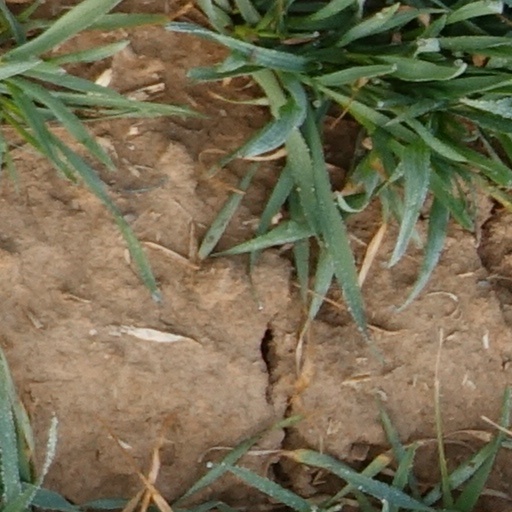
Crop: wheat